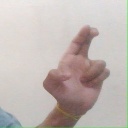
अक्षर: आ